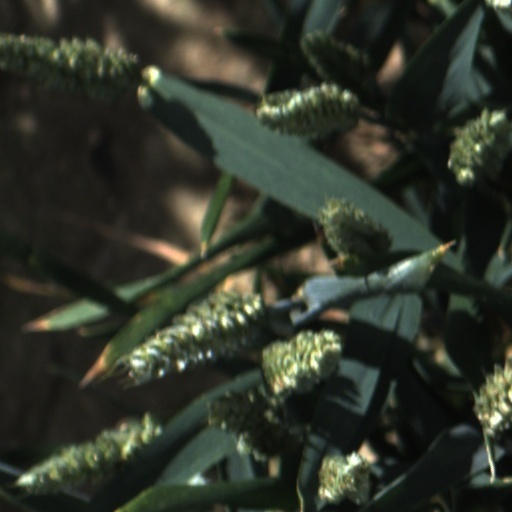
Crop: wheat